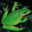
Label: frog